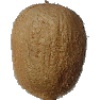
Label: Kiwi 1